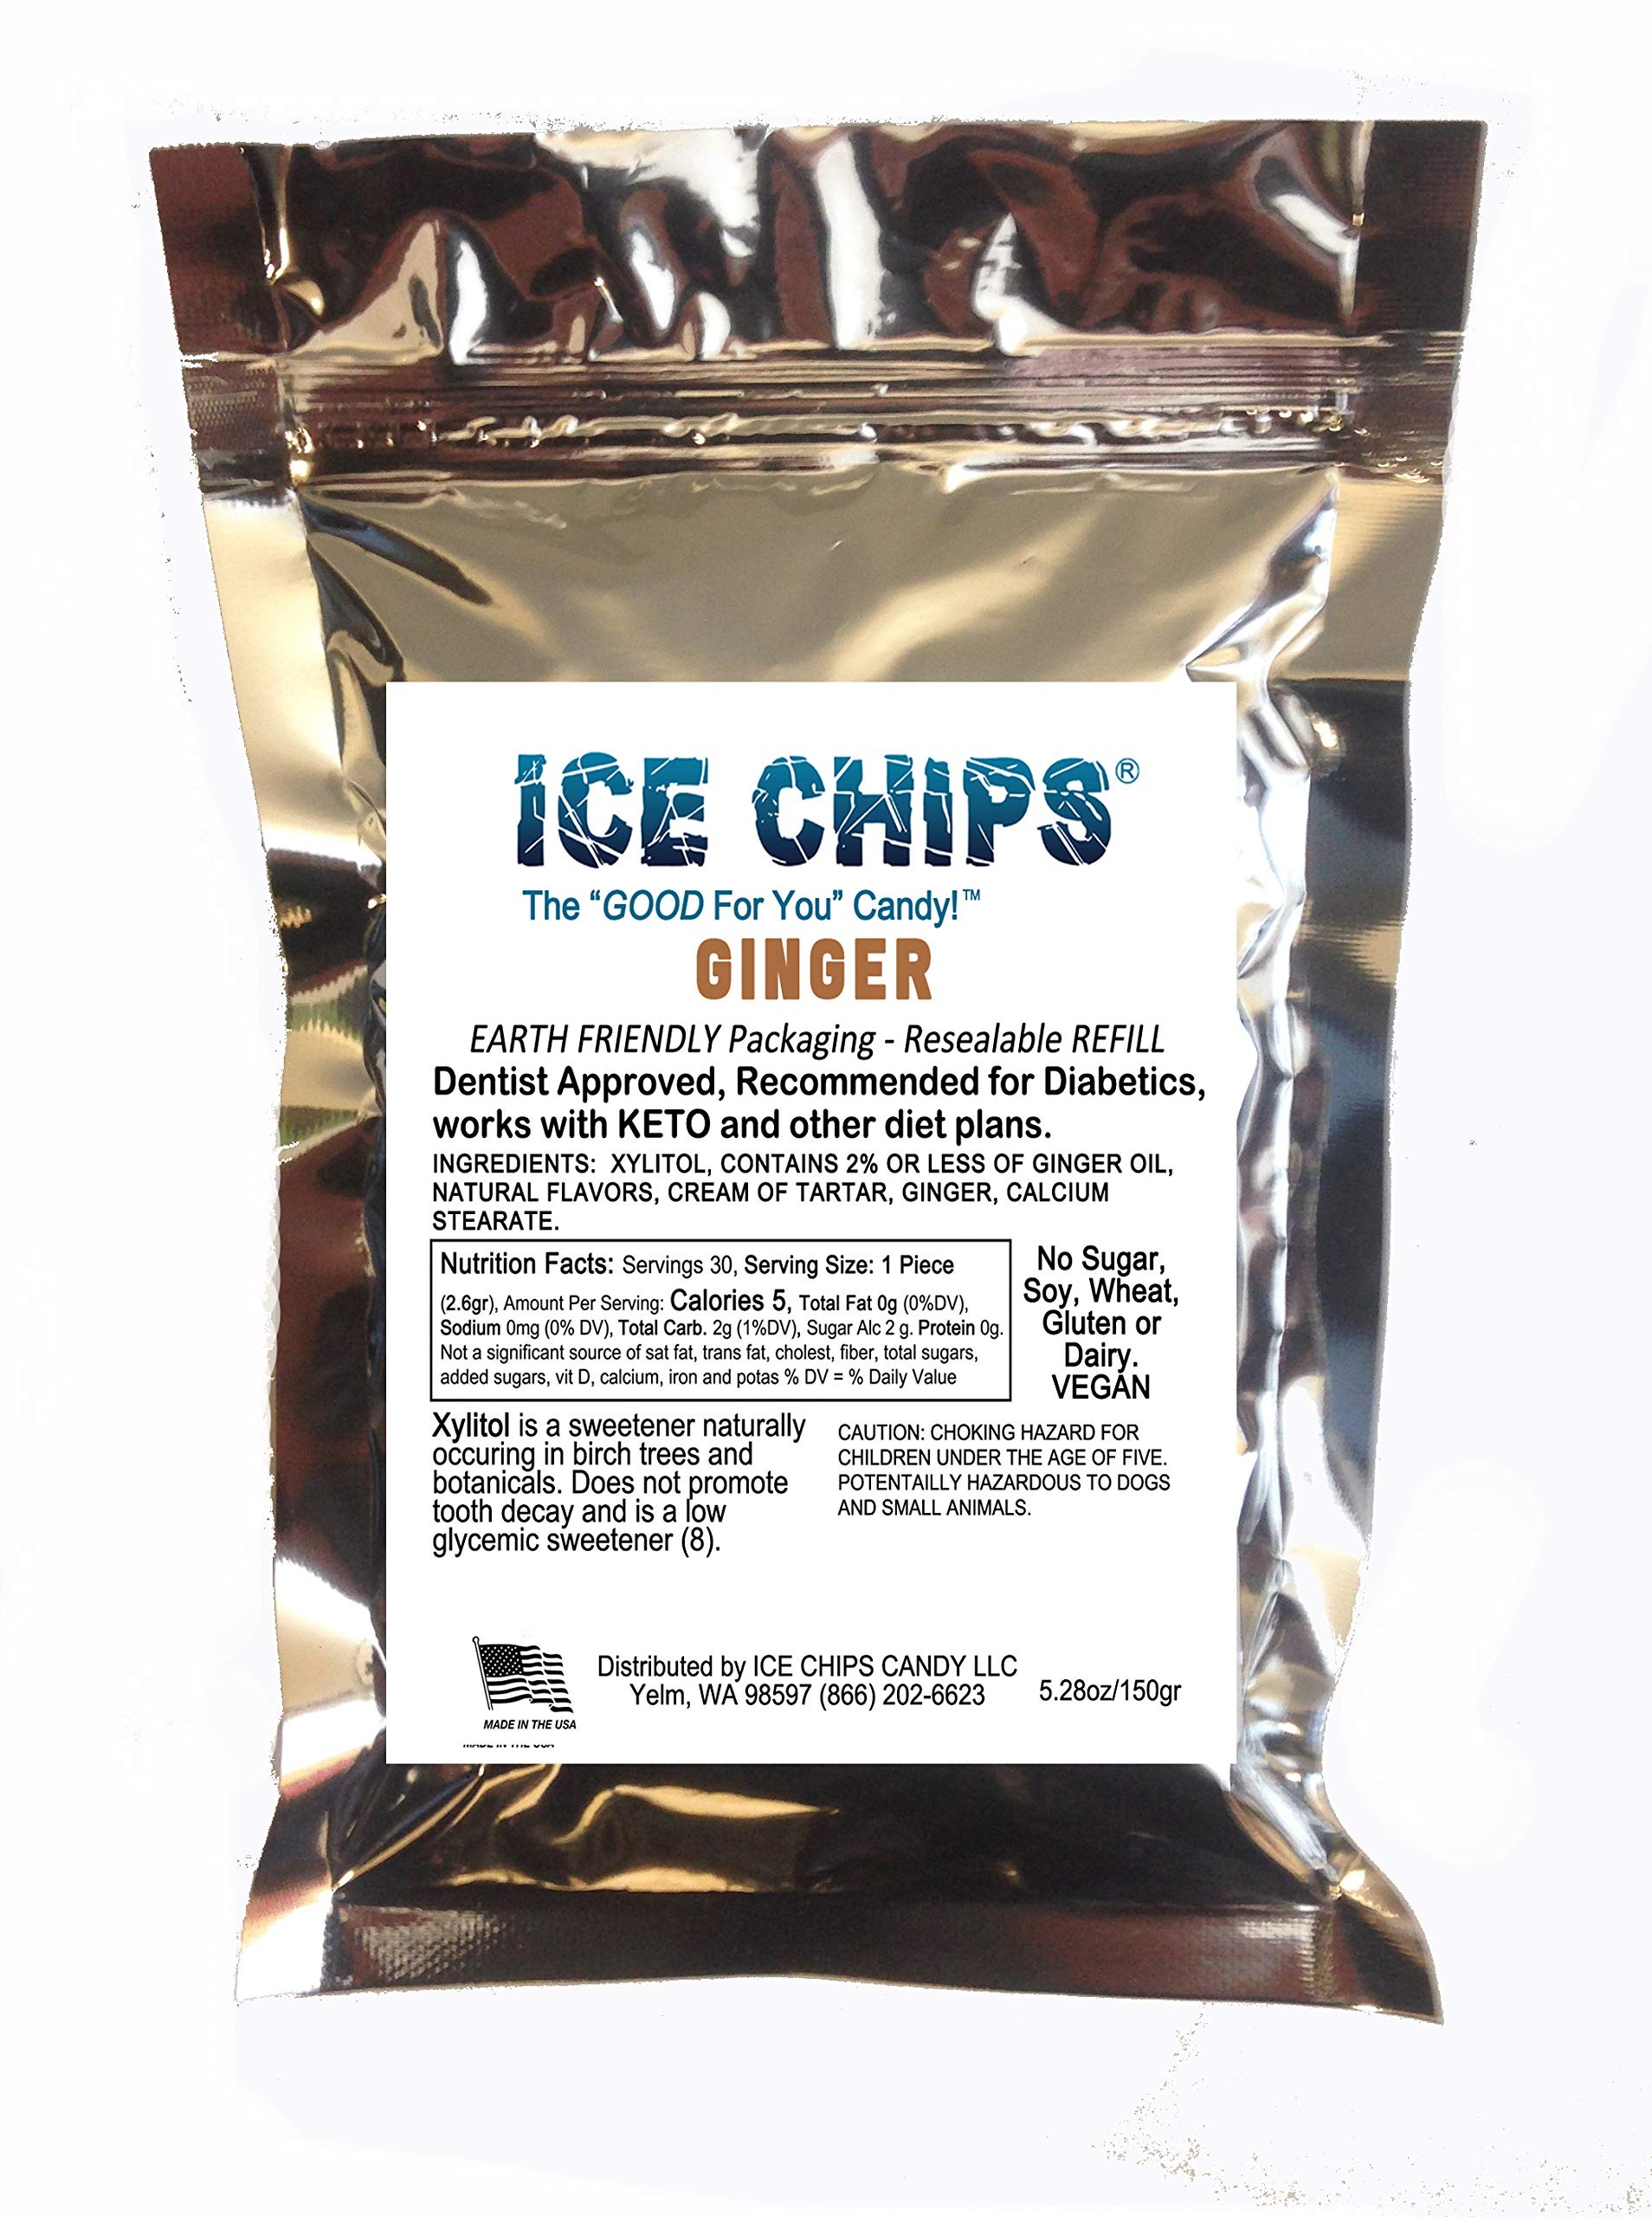
Item Name: ICE CHIPS Xylitol Candy in Large 5.28 oz Resealable Pouch; Low Carb & Gluten Free (Ginger)
Bullet Point 1: LARGE POUCH SIZE Equivalent to 3 Tins.19 FLAVORS AVAILABLE! Save by purchasing in bulk. Use to Refill Your Tins (Purchased Separately) or Share Generously!
Bullet Point 2: NATURALLY SWEETENED with Xylitol. GMO Free and Keto Friendly. No Sugar, Soy, Wheat, Gluten or Dairy! A Delicious Treat for Diabetics As It Does NOT Impact Insulin Levels
Bullet Point 3: STRENGTHENS TEETH and Reduces Growth of Dental Plaque
Bullet Point 4: RELIEVES DRY MOUTH by Stimulating Saliva Flow and Helps Freshen Breath
Product Description: Ice Chips candies, while healthy, sugar-free, and safe for diabetics, are nothing like healthful candy you have tried in the past. They burst with flavor and grab your attention. Healthy has never been as much fun as it is with “The Good for You Candy!” Enjoy Ice Chips throughout your day to keep breath fresh, and teeth healthier! Allow Ice Chips to dissolve slowly in mouth, coating teeth. Dentists recommend four to eight servings a day to receive full oral health benefits of Xylitol.
Value: 5.28
Unit: Ounce

Price: 19.8